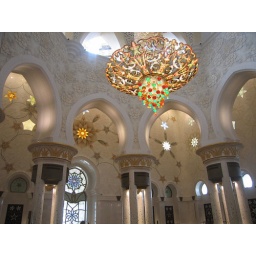
i hear bob dylan's "the man in me" playing when i look at those lit-up flowers on the wall